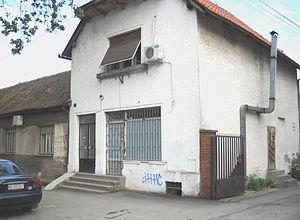
Adamovićevo Naselje est un quartier de Novi Sad, la capitale de la province autonome de Voïvodine, en Serbie.